Vera Lewis

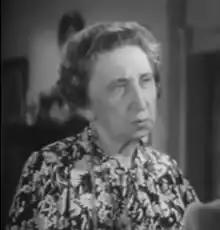
Lewis in "Lady Gangster" (1942)

Vera Lewis (June 10, 1873 – February 8, 1956) was an American film and stage actress, beginning in the silent film era. She appeared in more than 180 films from 1915 to 1947. She was married to actor Ralph Lewis.